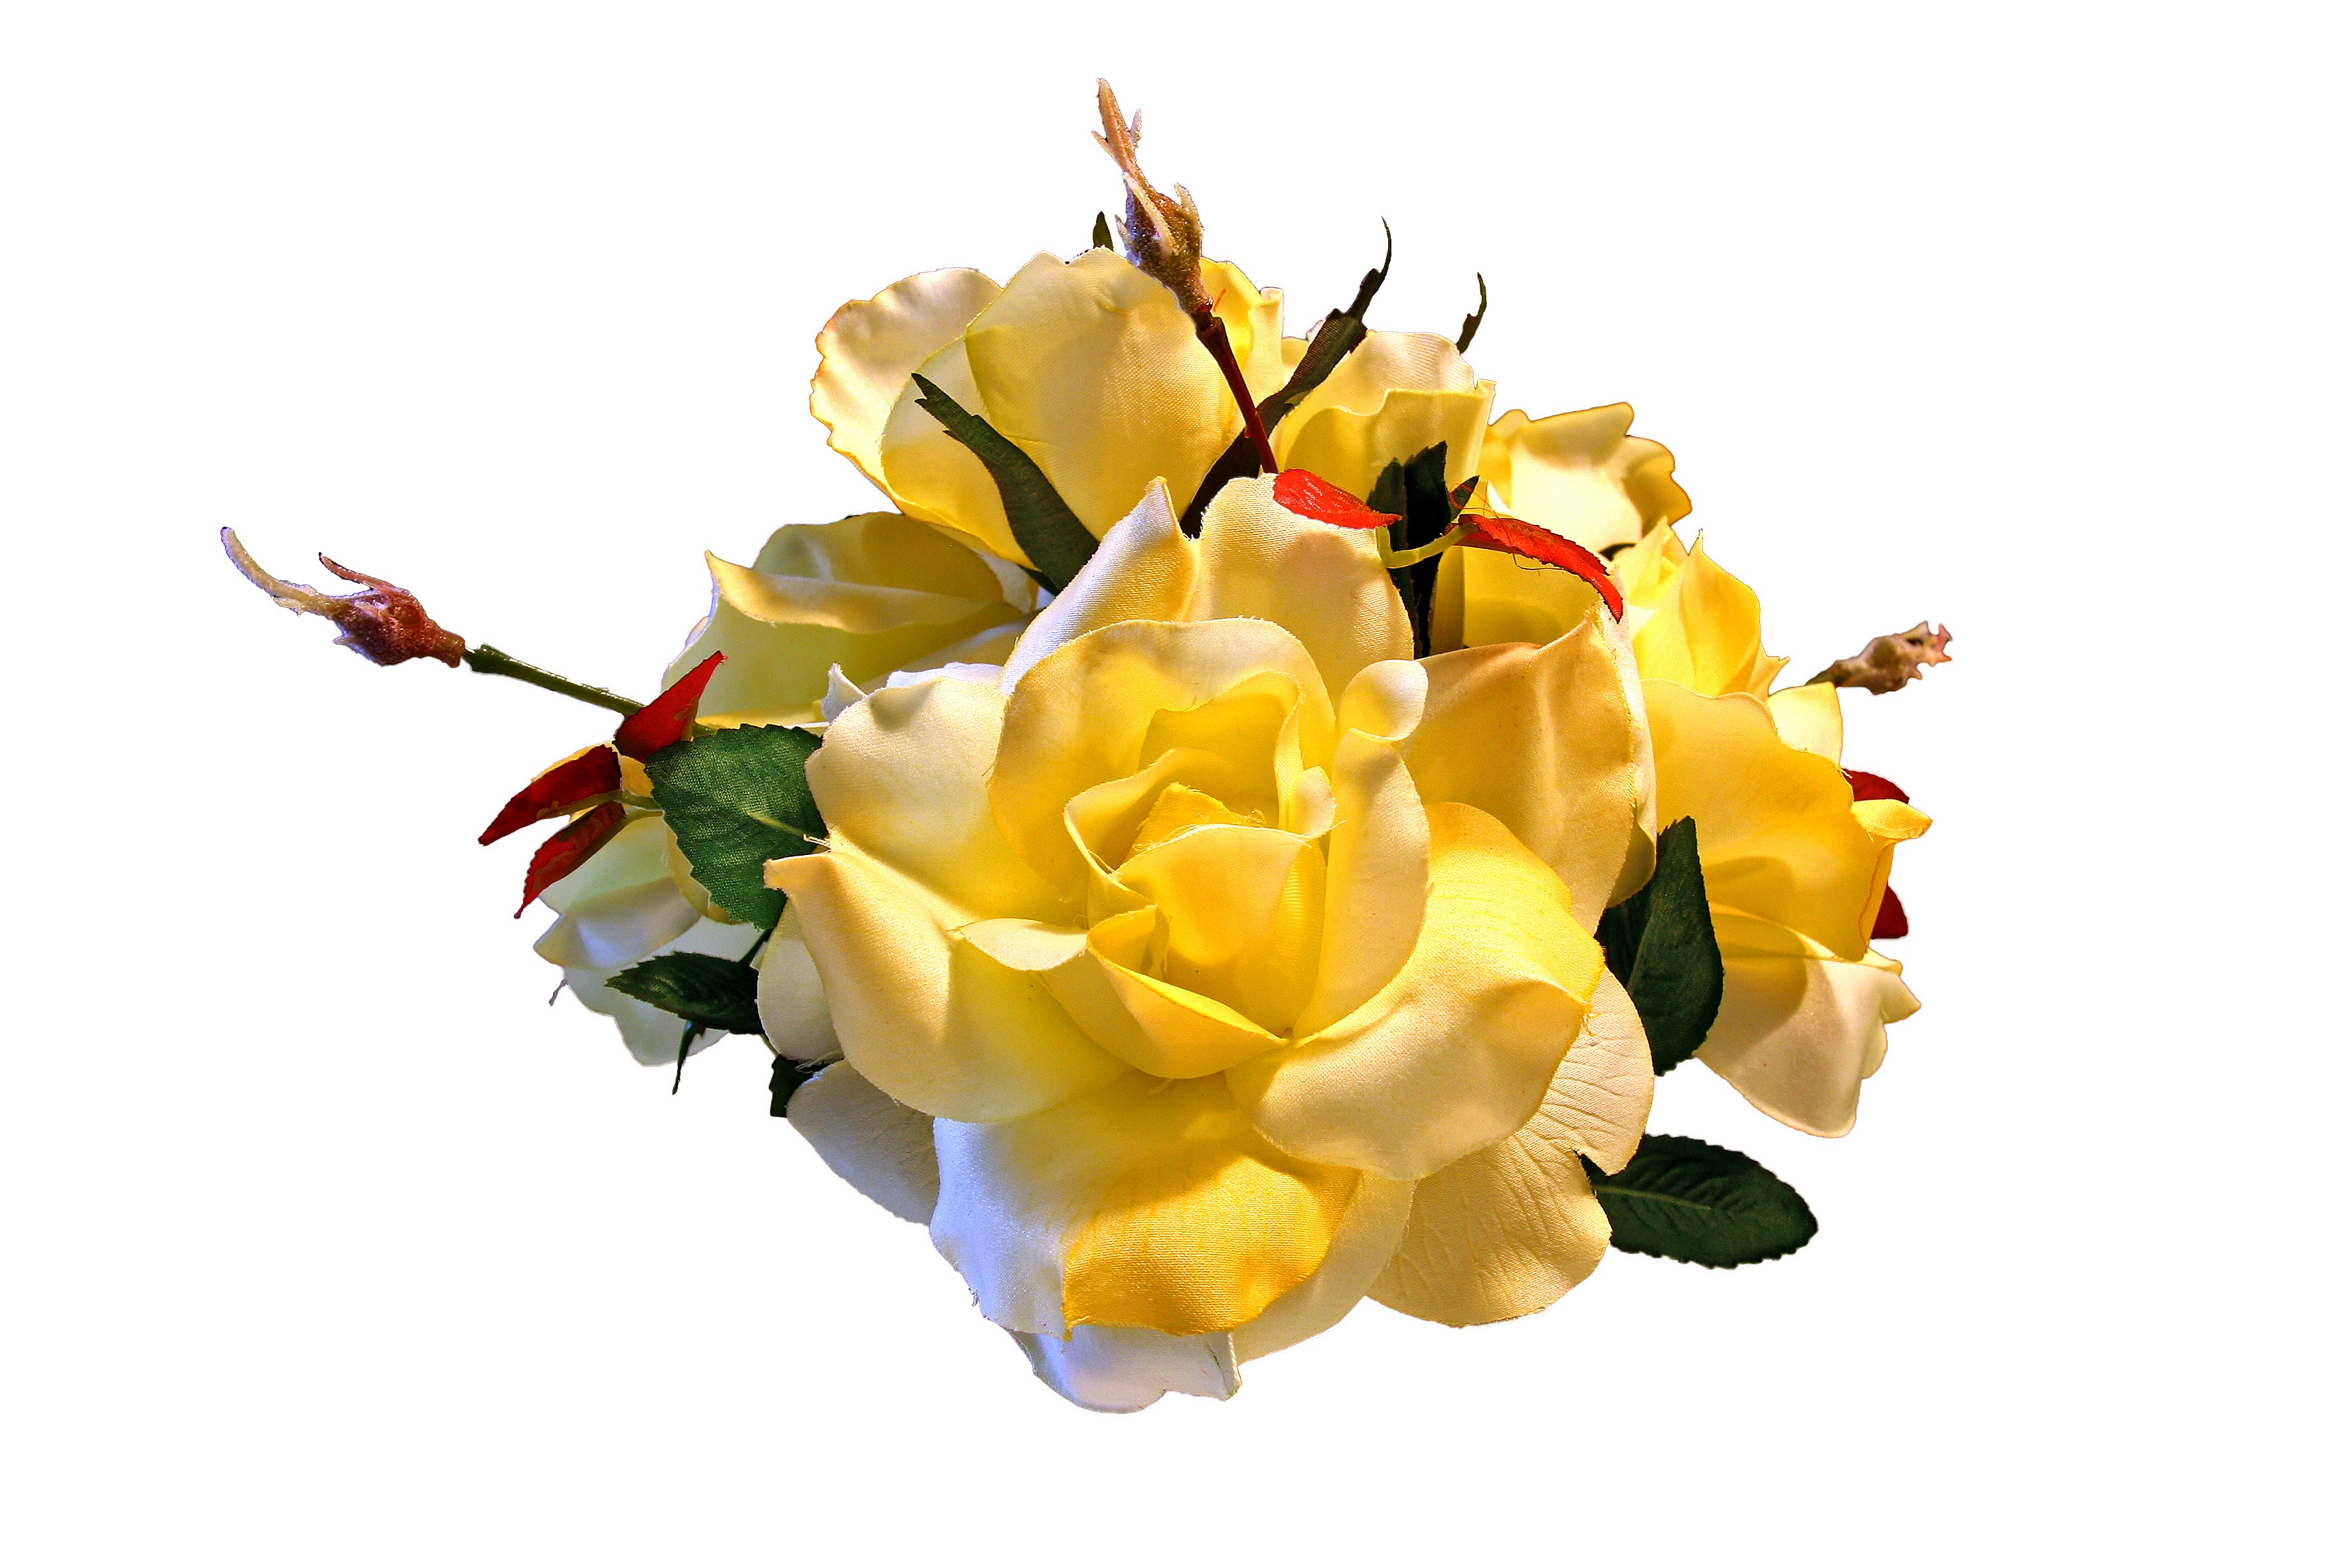
branch, blossom, plant, flower, petal, rose, spring, yellow, flora, floristry, rose blooms, flowering plant, garden roses, rose family, flower bouquet, cut flowers, floral design, land plant, rose order, flower arranging